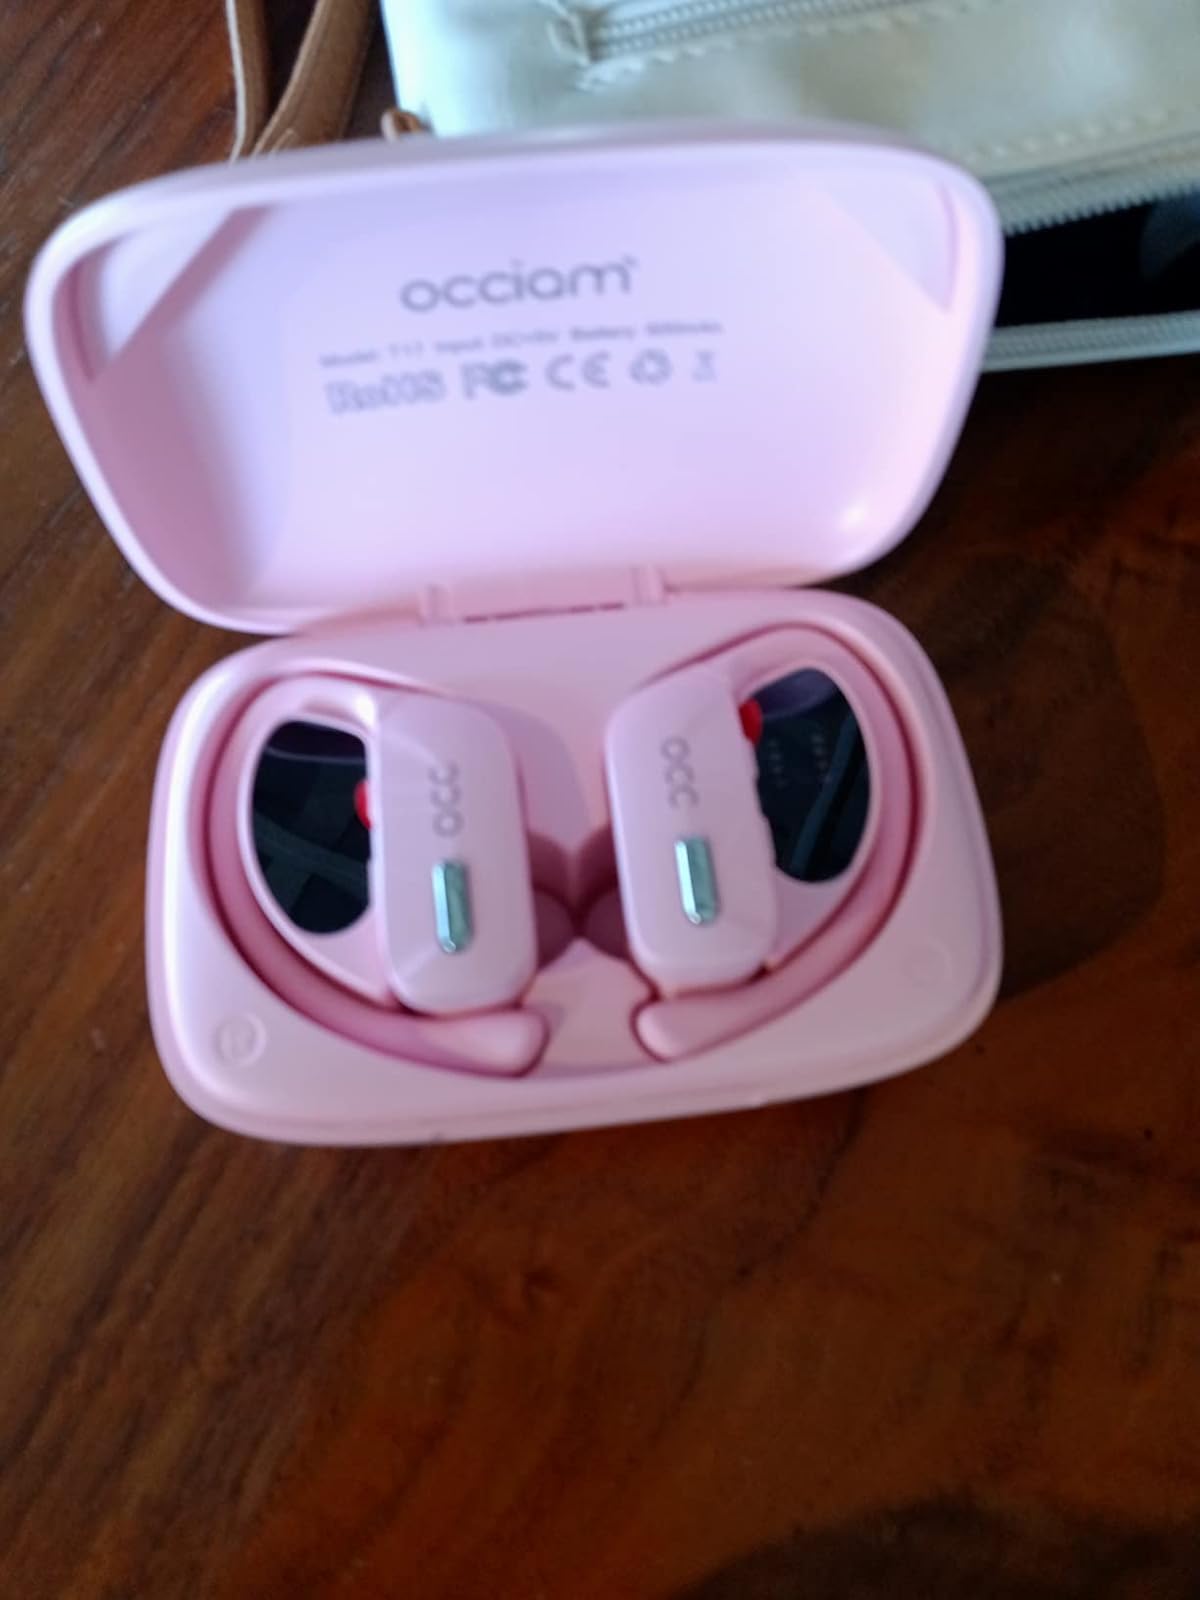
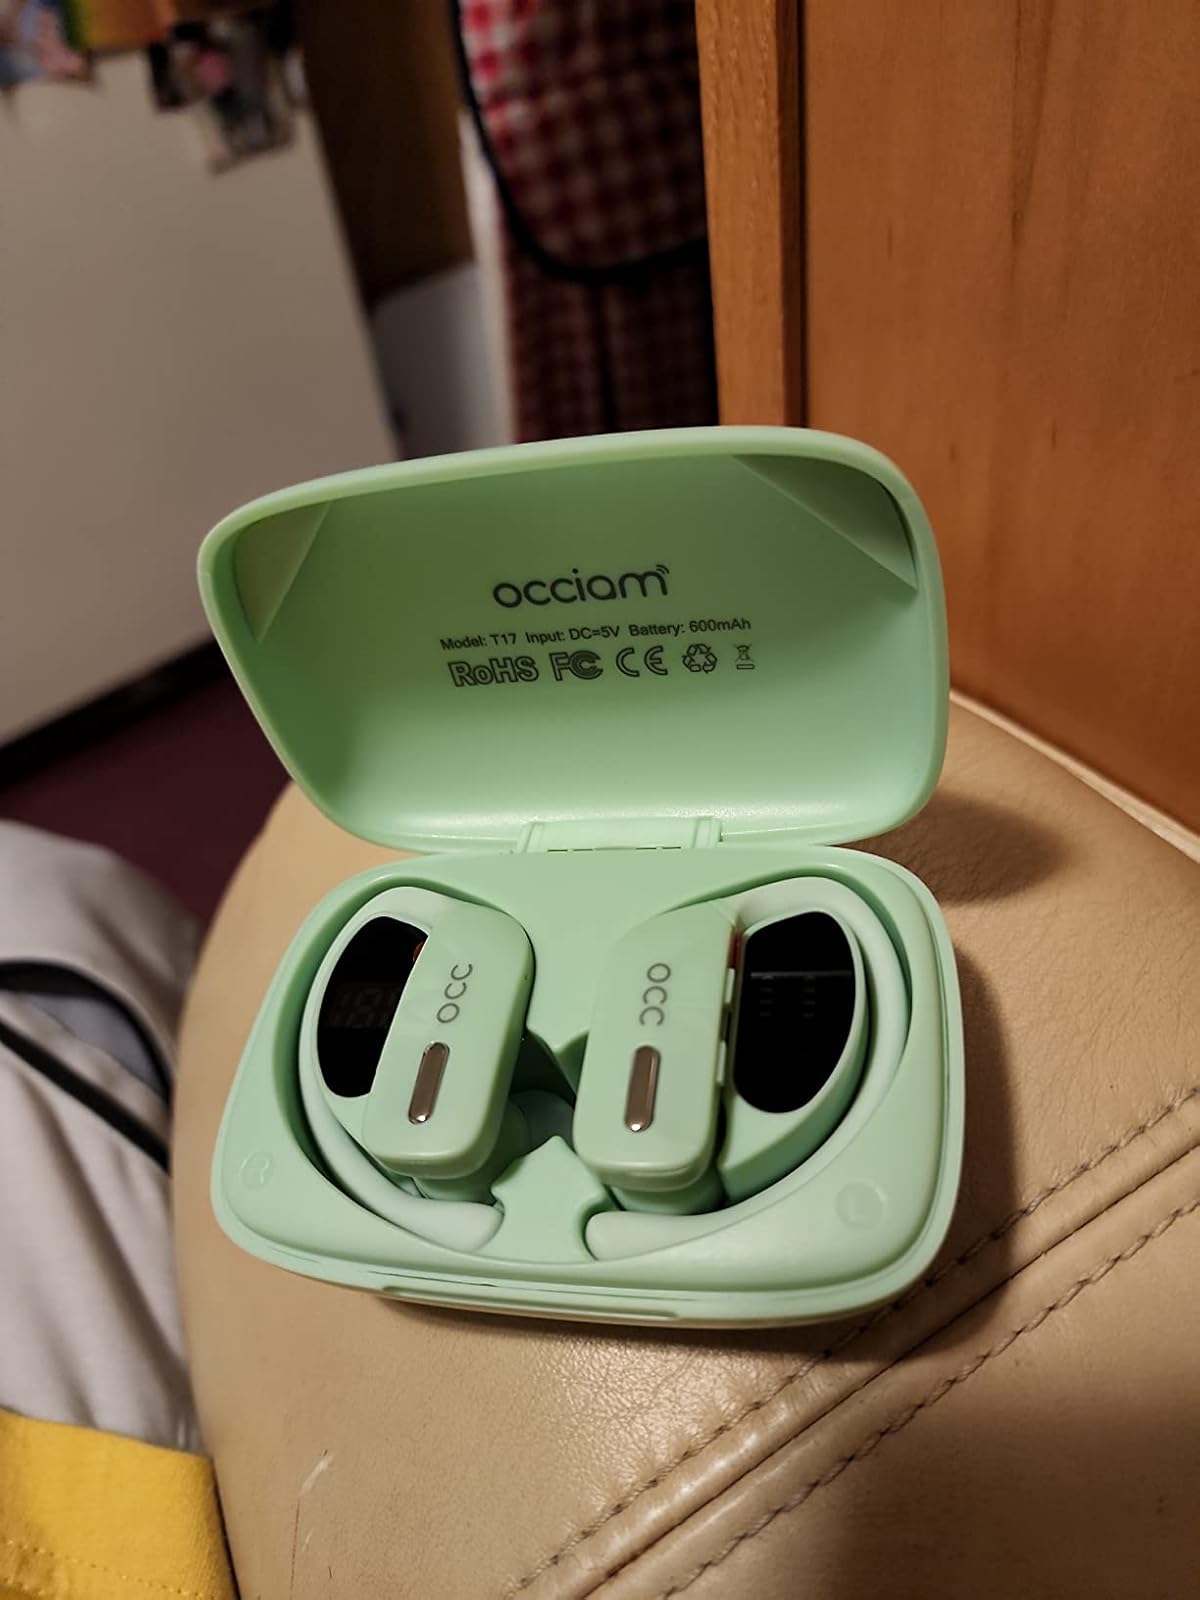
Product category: earbuds
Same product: no